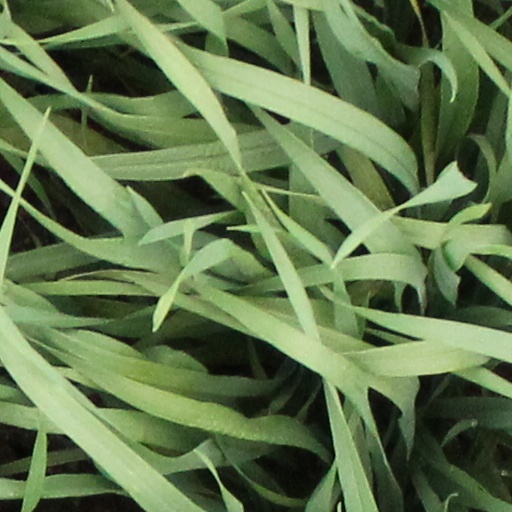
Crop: wheat